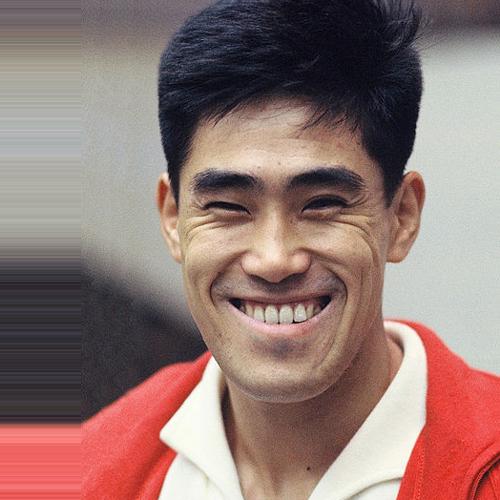
Age: 26